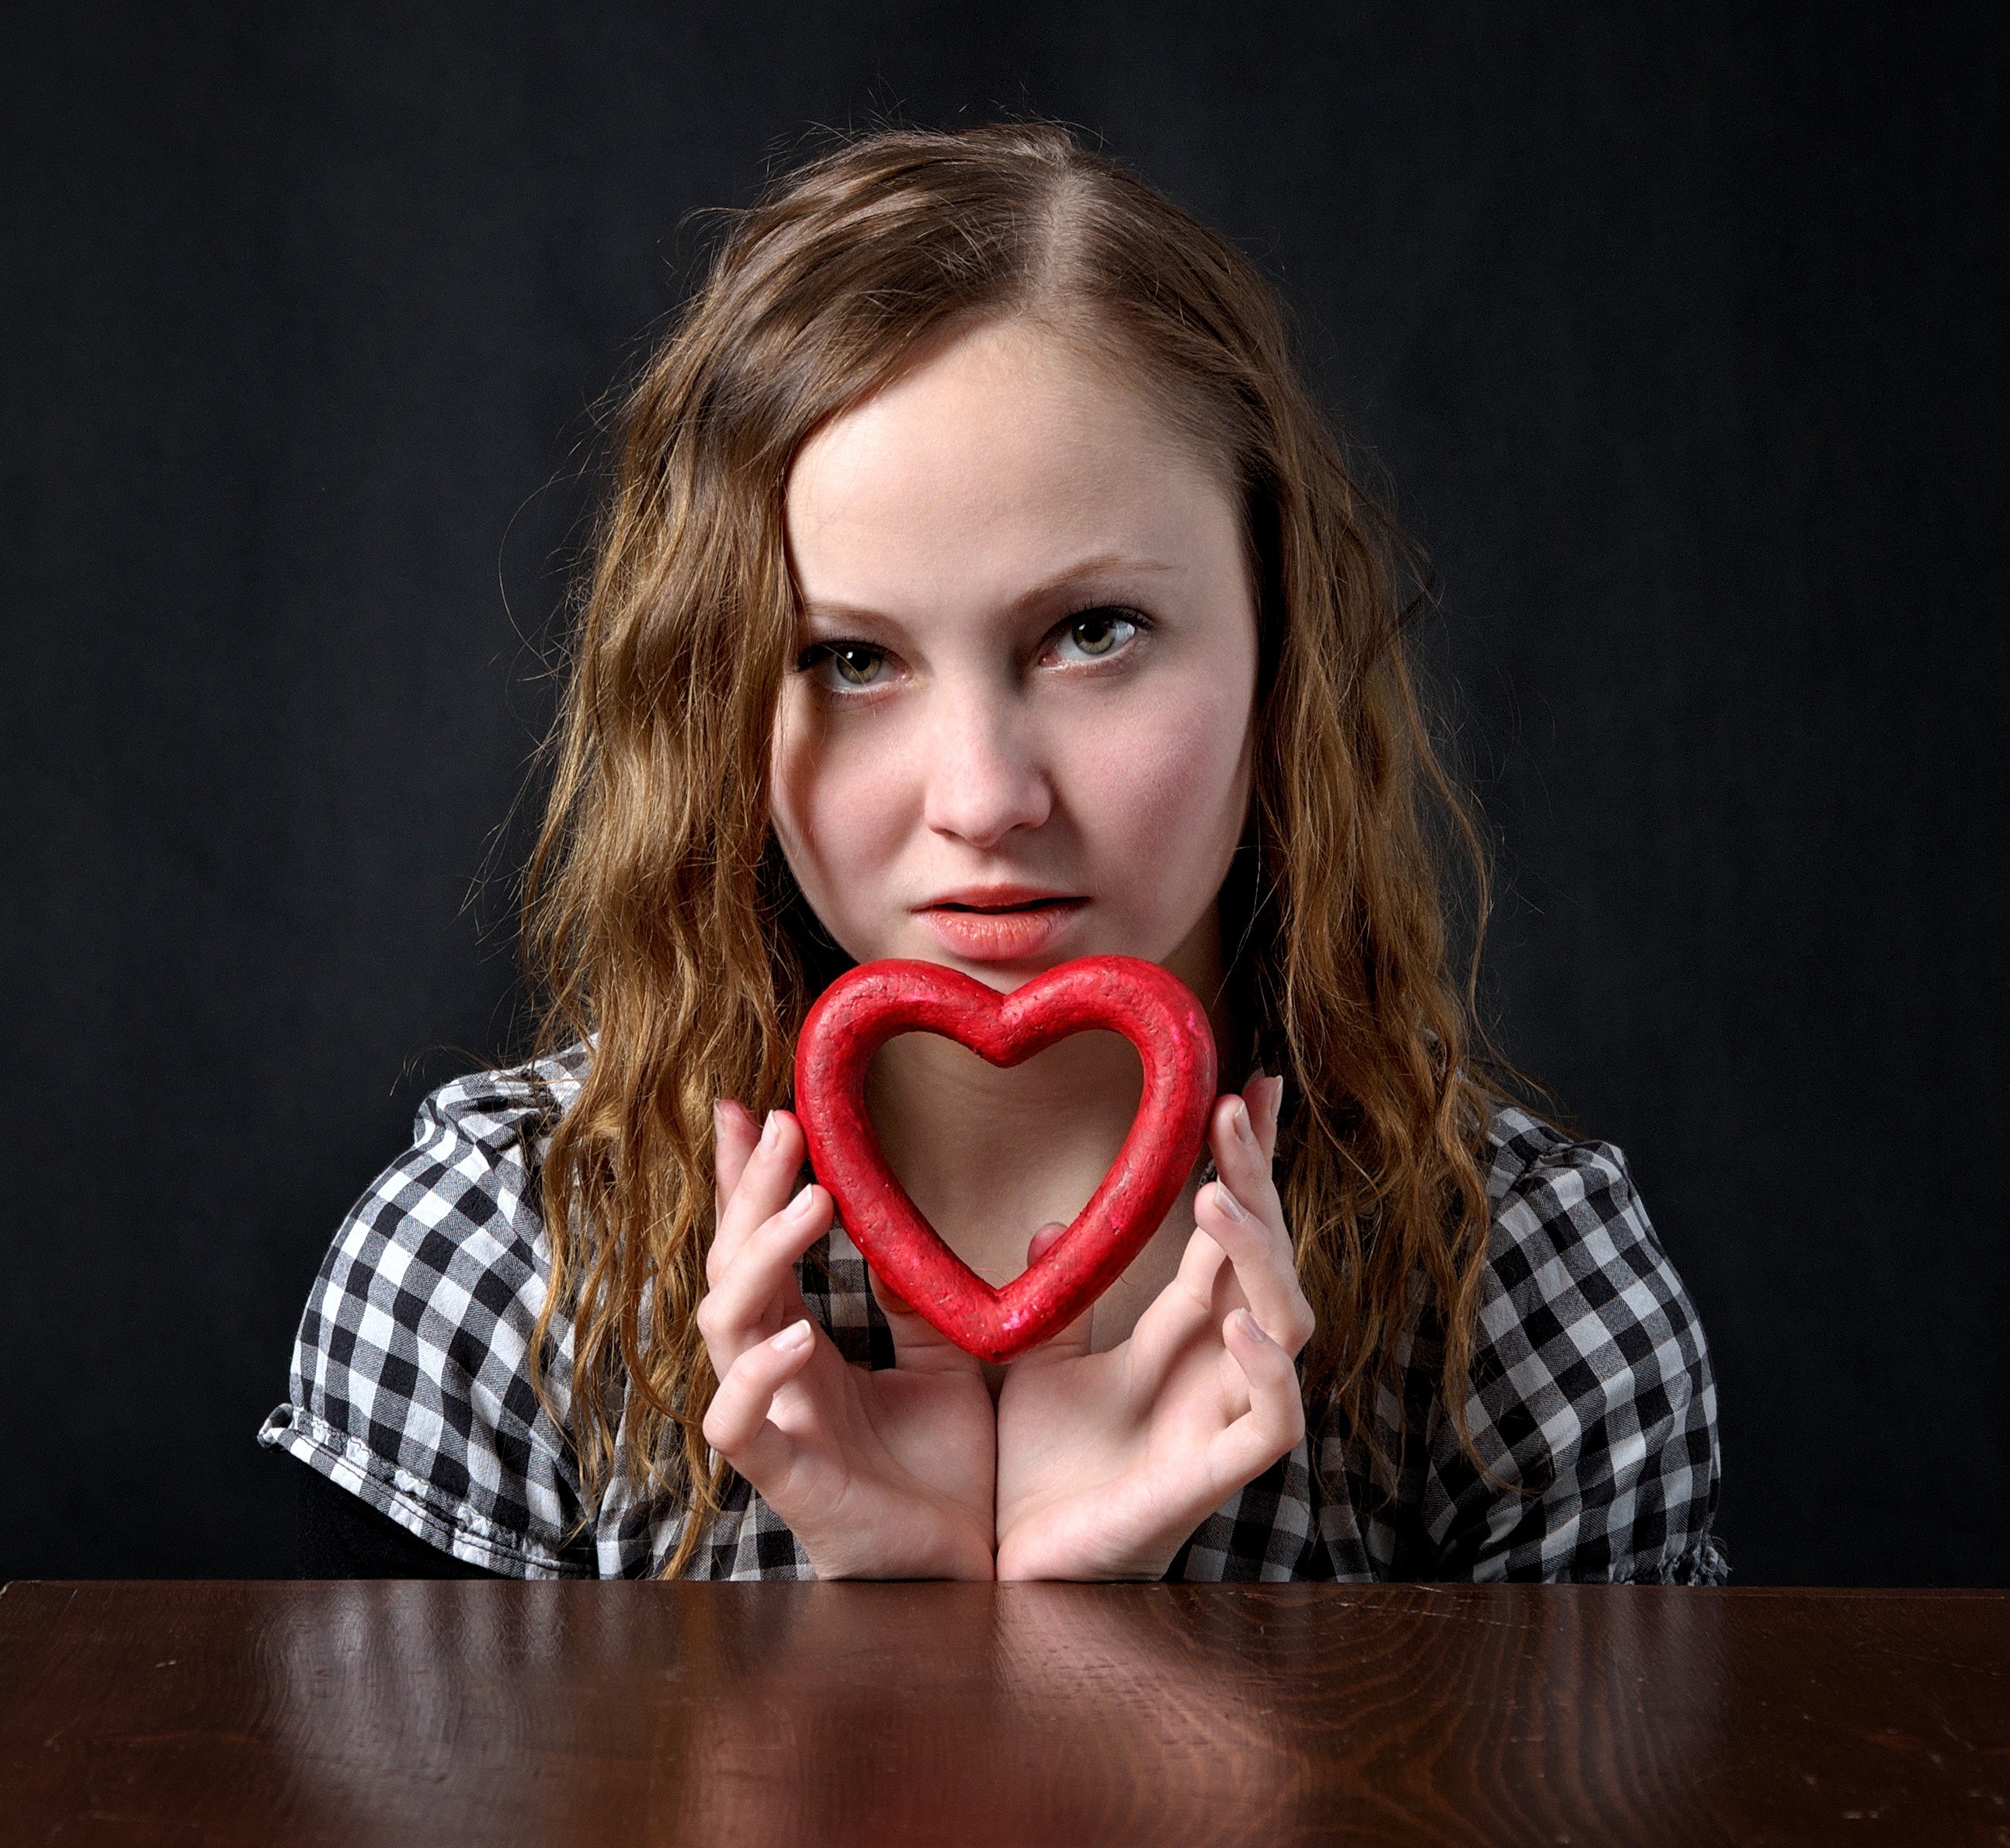
heart, lip, organ, mouth, chocolate, child, human body, sweetness, hand, photography, brown hair, love, tongue, still life photography